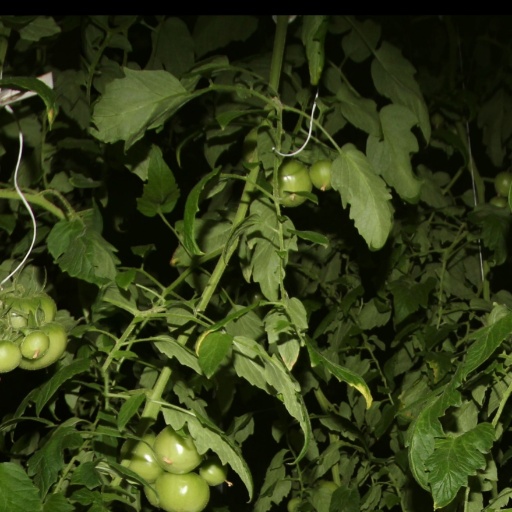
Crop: tomato